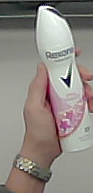
Product: rexona_spray